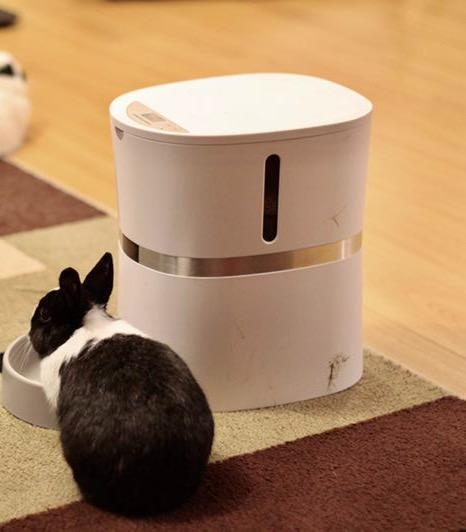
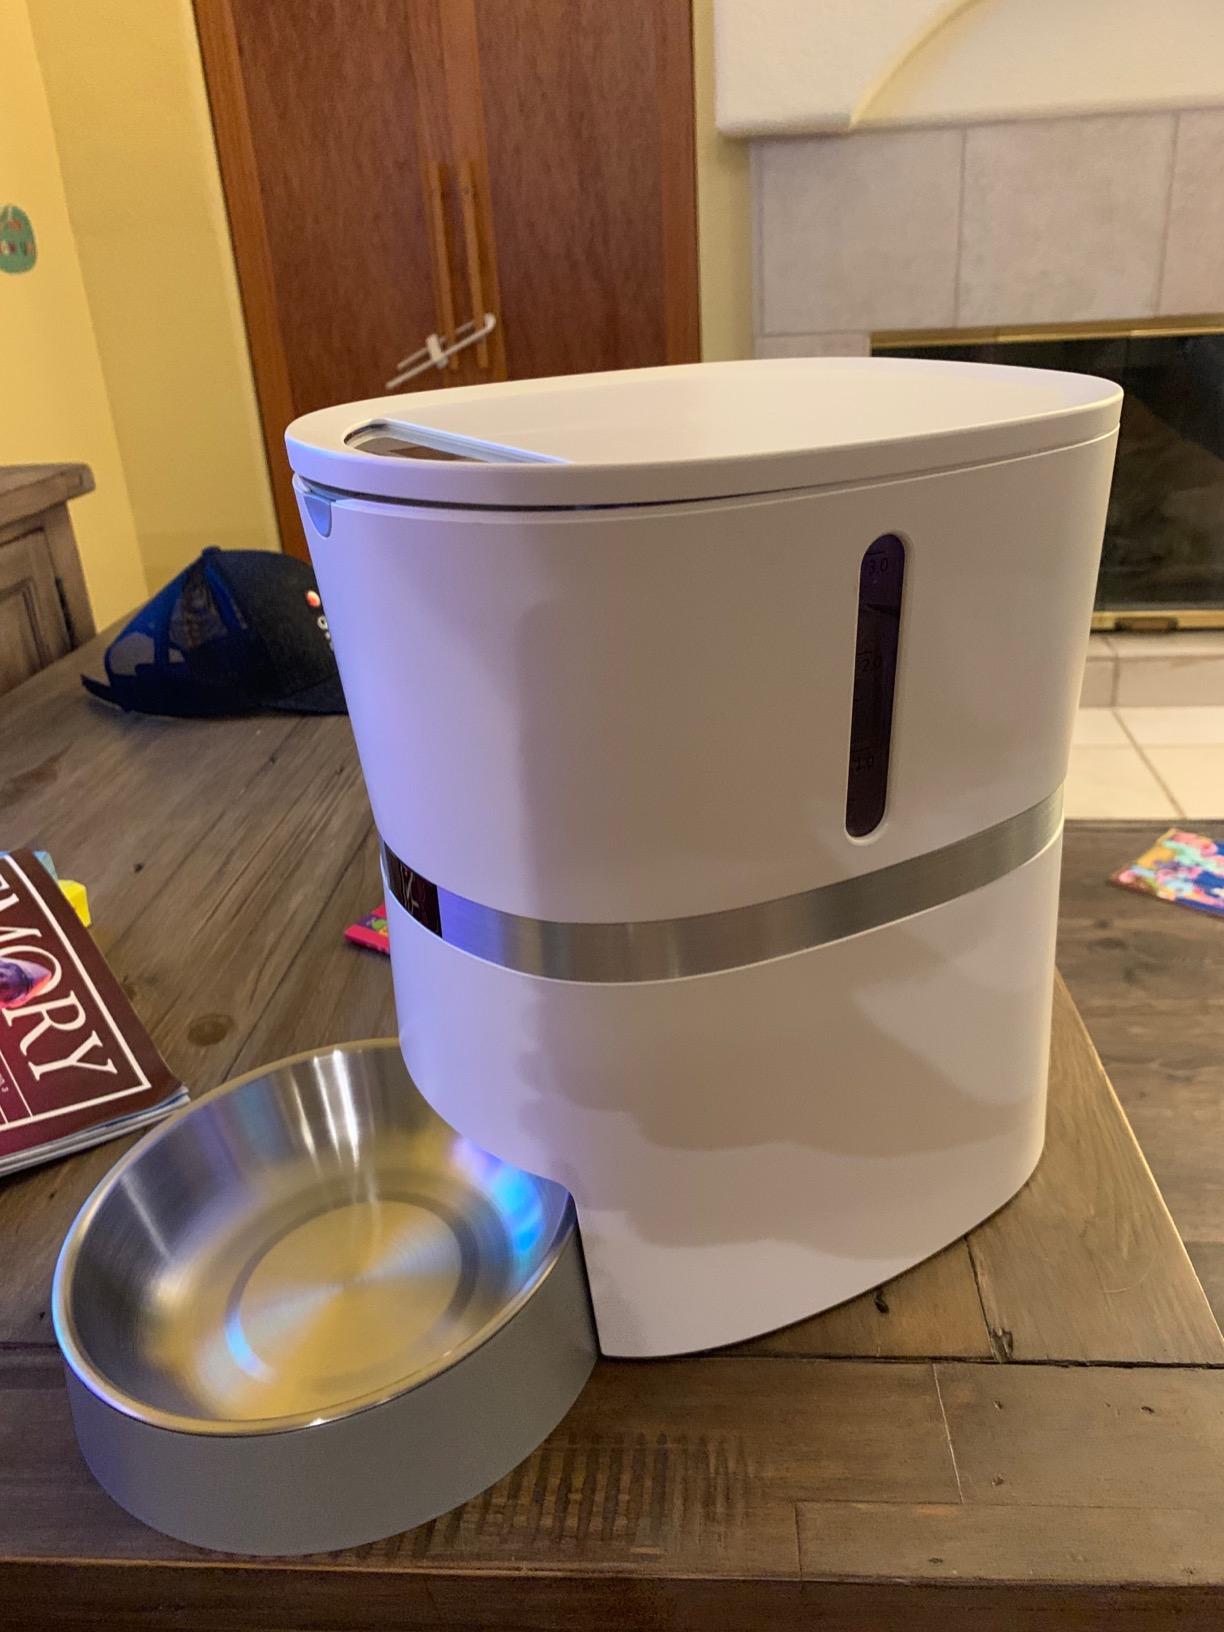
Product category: items_feeder
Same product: yes